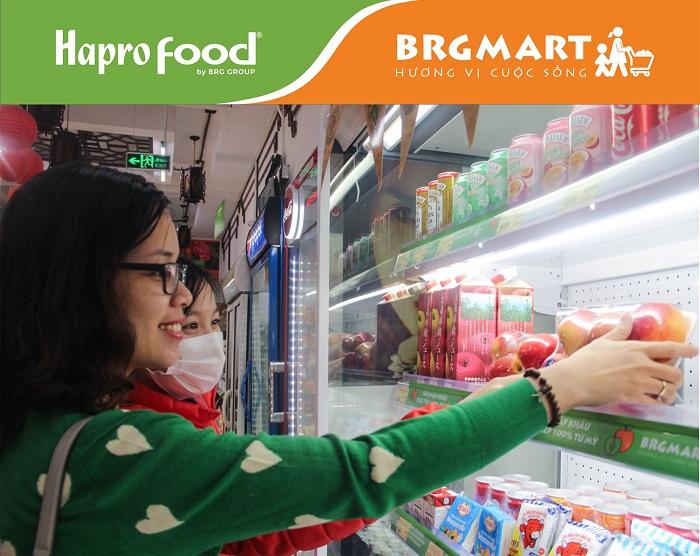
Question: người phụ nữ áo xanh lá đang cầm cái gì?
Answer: đang cầm quả táo